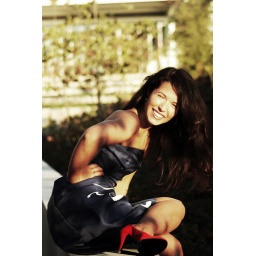
My newest model, Sarah Elizbaeth, in a blue dress from 1962 at the Olympic Sculpture Park, Seattle.